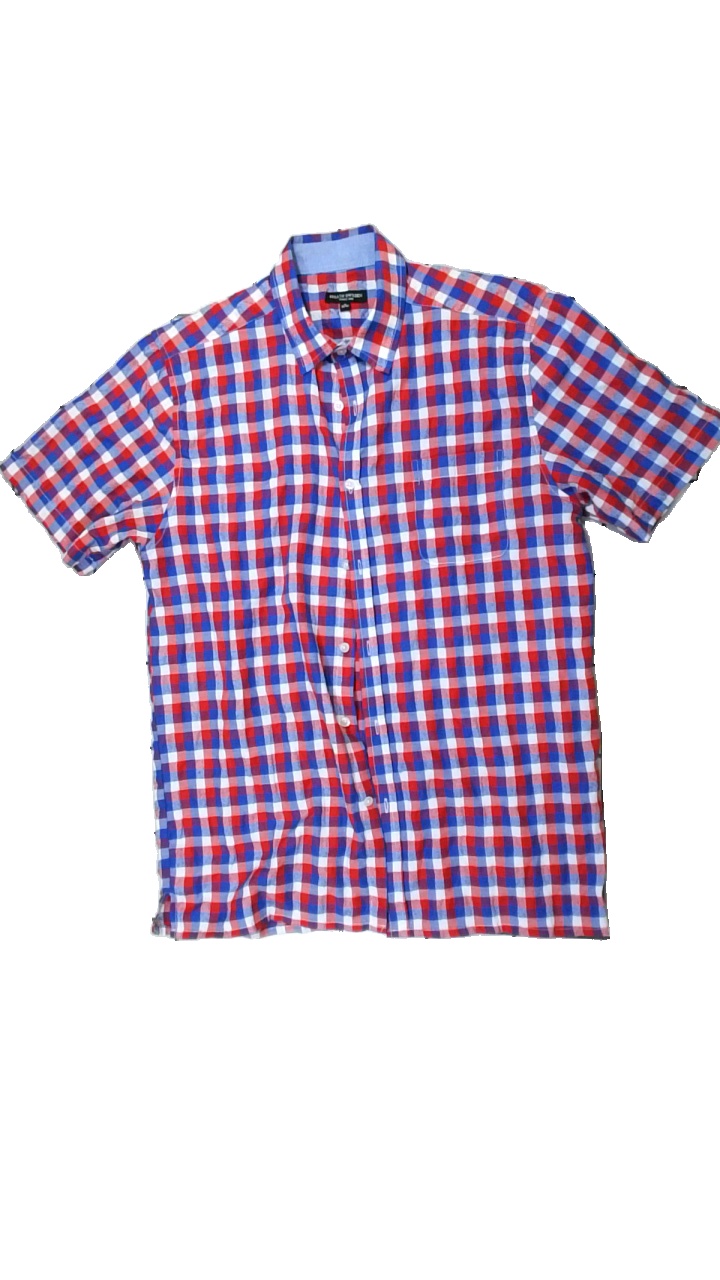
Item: Shirt (Men)
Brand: Erla Of Sweden
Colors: Blue, Red, White
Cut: Regular
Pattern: Checkered print
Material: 100% polyester
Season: All
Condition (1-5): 3
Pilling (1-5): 5
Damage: Stains
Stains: Minor
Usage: Export
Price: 50-100